Drewrys Brewing Company

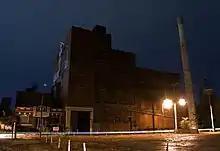
The Old Drewry's Brewery

Though Drewrys labelled beer last produced in 1997, Drewrys was purchased in 2011 by Chicago-based entrepreneur, Francis Manzo. The city of South Bend will be the site of launch for the rebranded beer as this was the location for Drewrys largest operation. Production is slated for 2013.